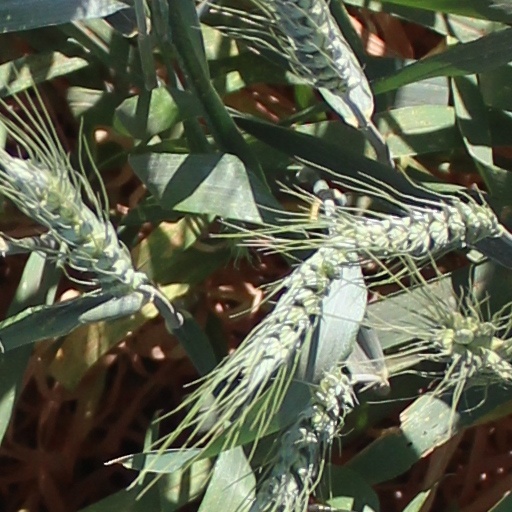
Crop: wheat